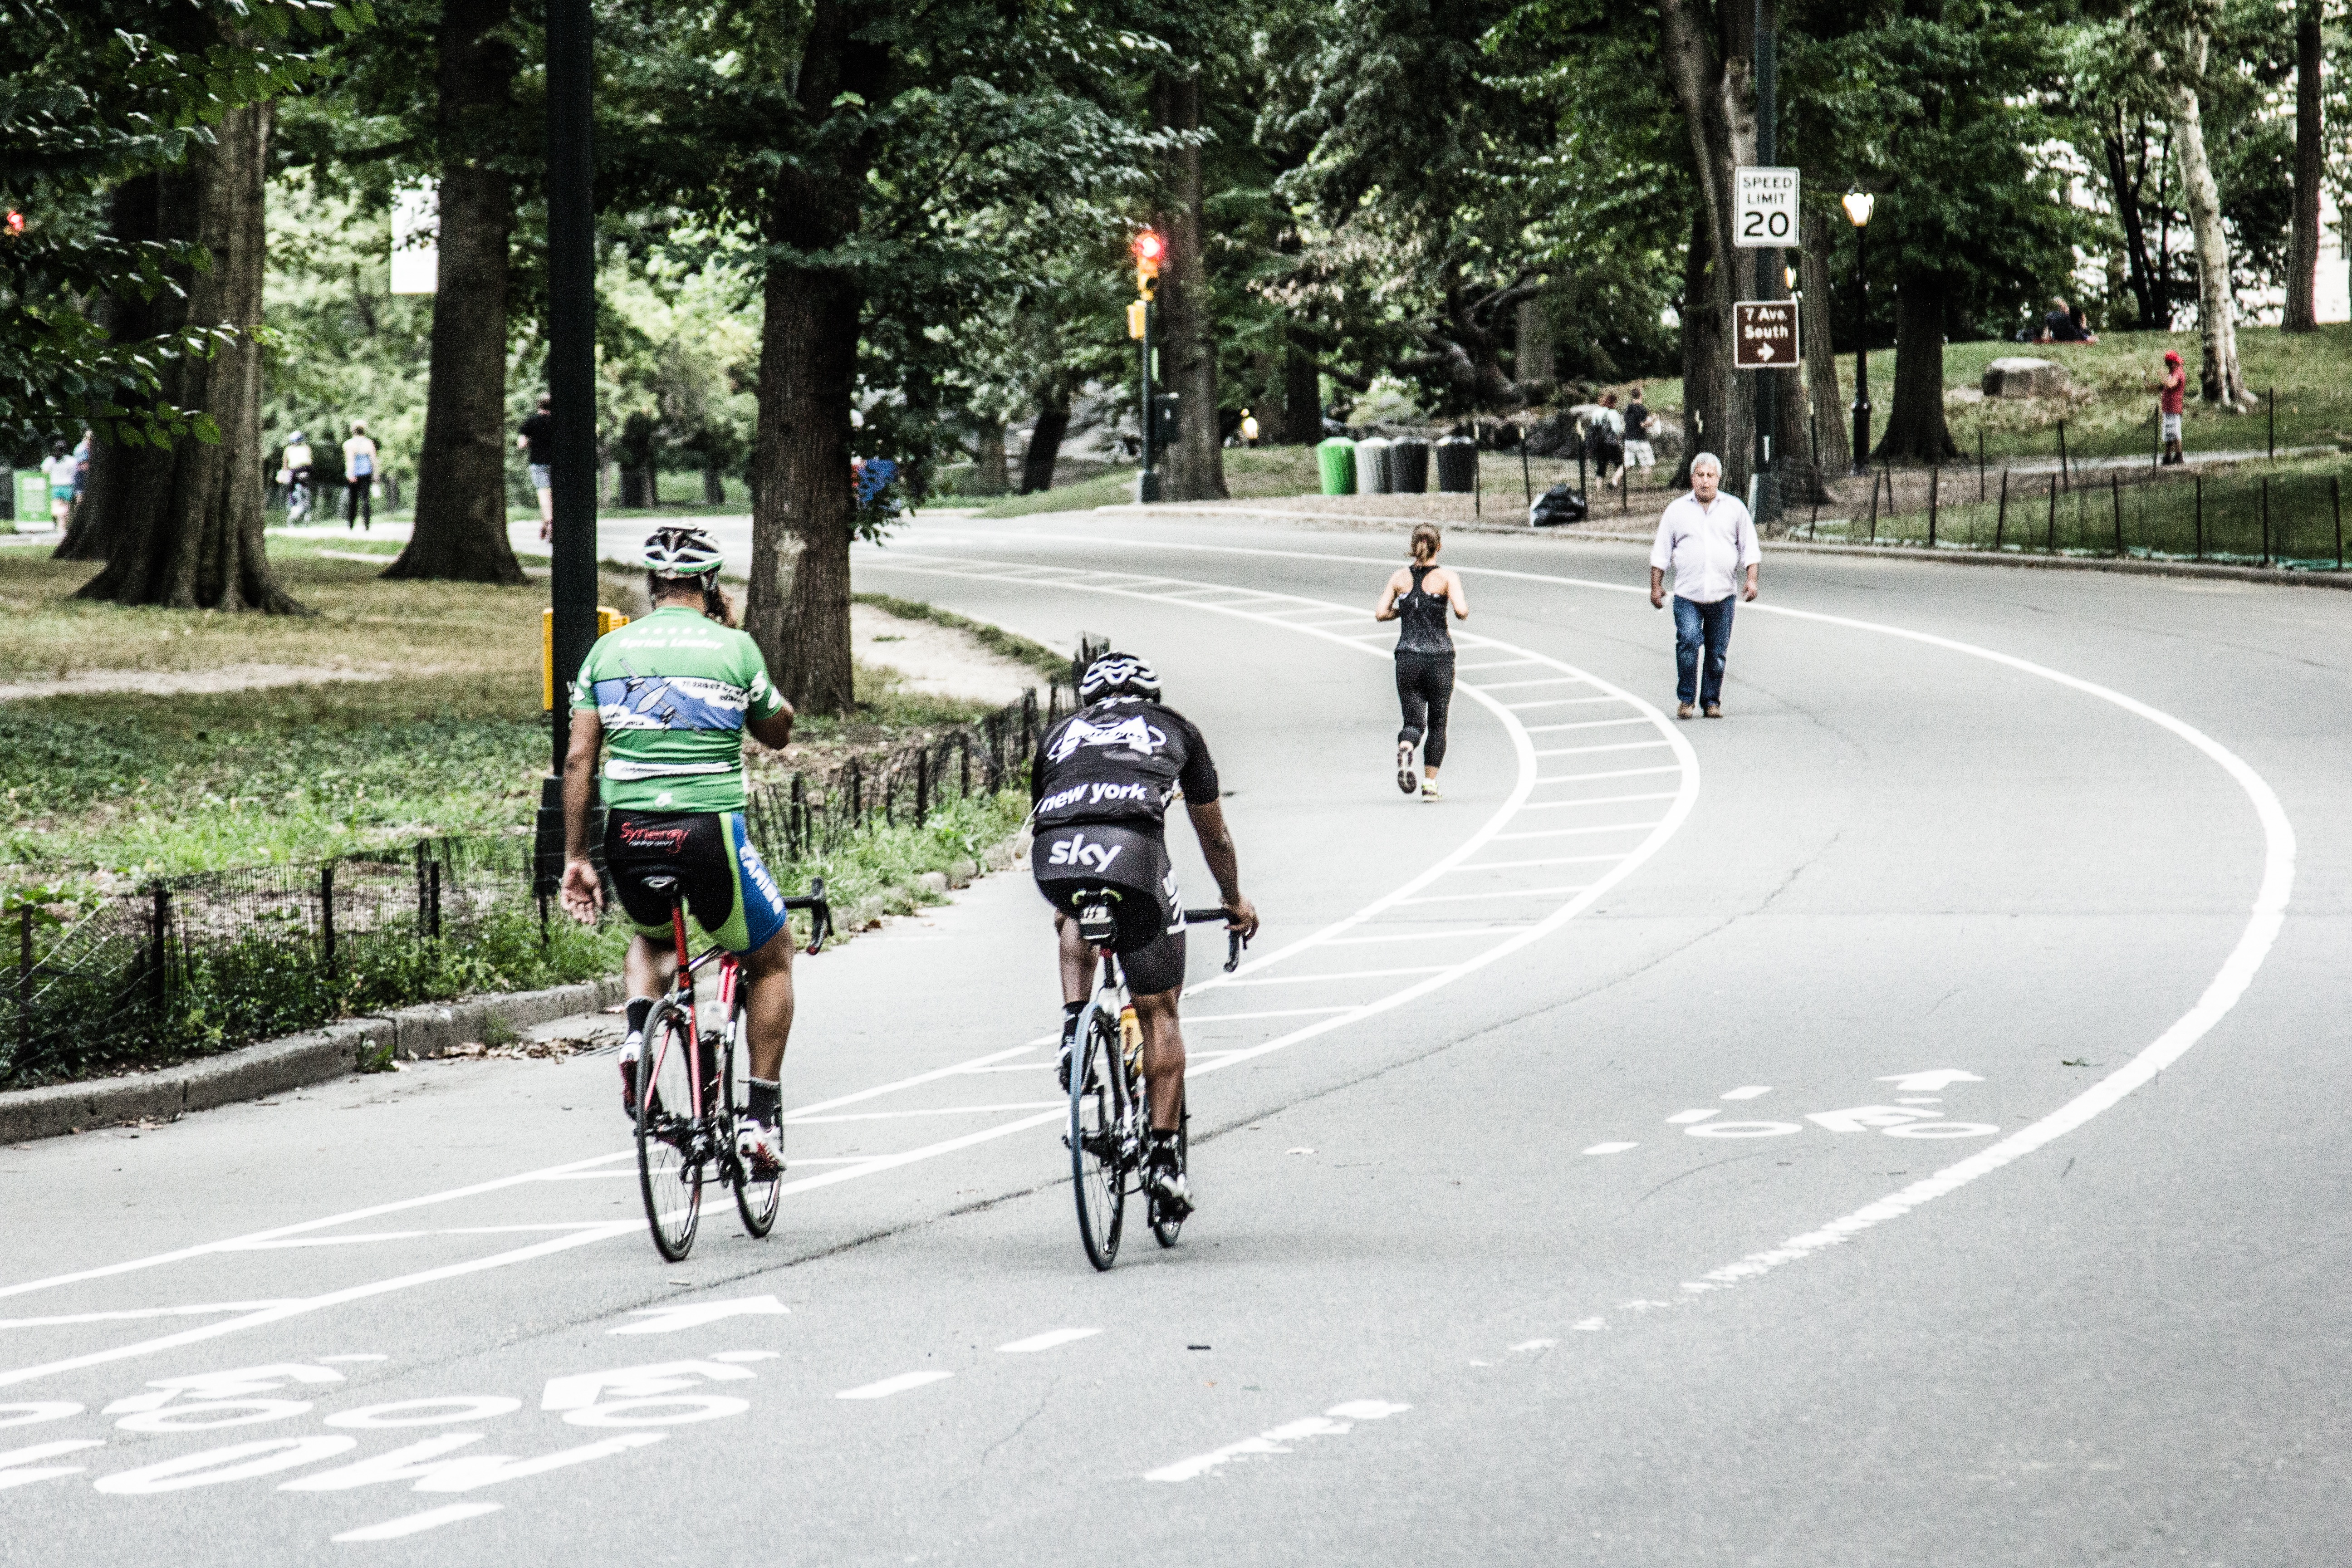
road, bicycle, recreation, vehicle, lane, sports equipment, cycling, race, sports, infrastructure, road cycling, outdoor recreation, road bicycle, endurance sports, racing bicycle, road bicycle racing, duathlon